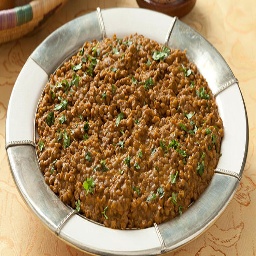
Label: lentil_dish